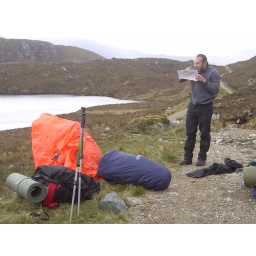
Tom's hiding in the orange bag